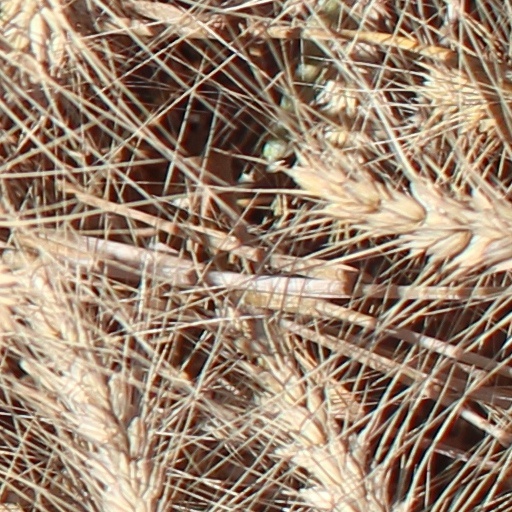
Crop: wheat